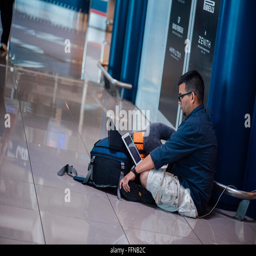
person waiting on airport managing a mobile technology